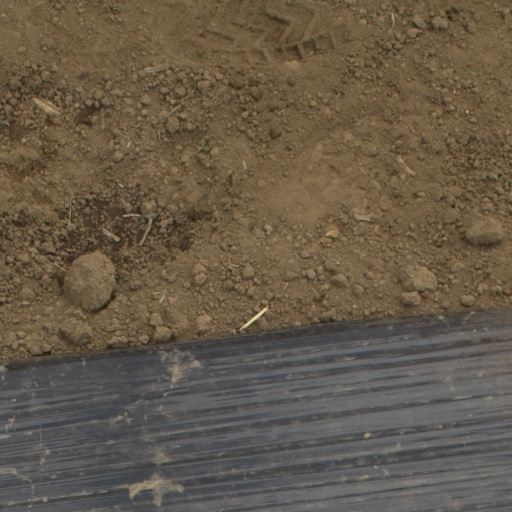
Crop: Jerusalem artichoke